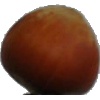
Label: nut_forest